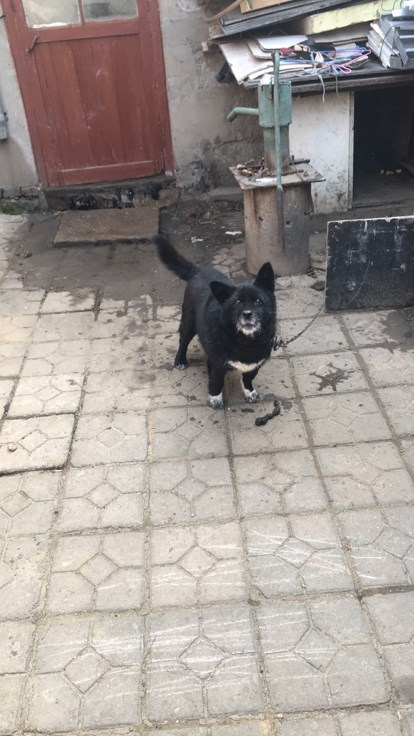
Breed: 3336-n000121-chinese_rural_dog